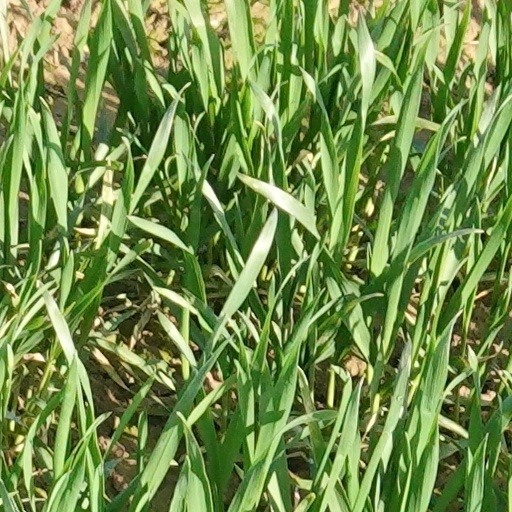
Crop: wheat